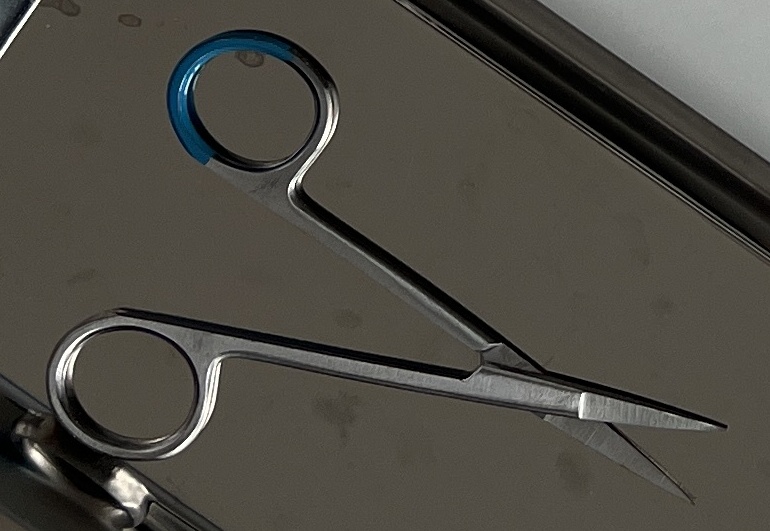
Hinged instrument state: open